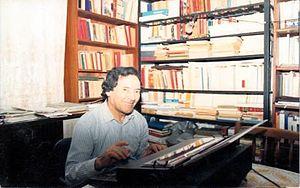
Abdelhamid Benhedouga, né le 9 janvier 1925 à El Mansoura en Algérie et mort le 21 octobre 1996 à Alger, est l'un des plus grands écrivains algériens de langue arabe. Il a publié en Algérie des recueils de nouvelles, de poèmes, et plusieurs romans, dont l'un a été adapté au cinéma et trois traduits en français.